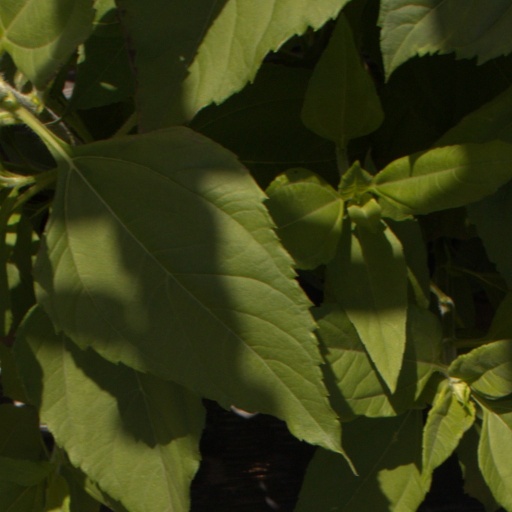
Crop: Jerusalem artichoke